At the Gates

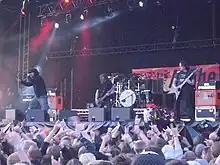
At the Gates performing live at Metaltown Festival in June 2011

On 18 October 2007, At the Gates announced several reunion shows for mid-2008, including Getafe Electric Festival, Roskilde Festival, Ruisrock, Wacken Open Air, Graspop Metal Meeting, Sweden Rock Festival, Gods of Metal, Hellfest Summer Open Air and Bloodstock Open Air, as well as a tour of Japan with The Dillinger Escape Plan, Into Eternity, Pig Destroyer, and Mayhem in May 2008. Throughout July 2008, they toured the US and Canada on what was dubbed the "Suicidal Final Tour", and played their final UK show at Bloodstock Open Air on Sunday on 17 August 2008. They finished their last show in Athens, Greece, with guest The Ocean on 21 September 2008. The band's performance at Wacken Open Air in 2008 is available on "The Flames of the End" DVD boxed set, which also includes clips of songs from other venues and a documentary that covers the history of the band in its entirety.